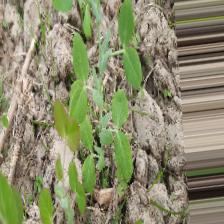
Label: Lentil Rust